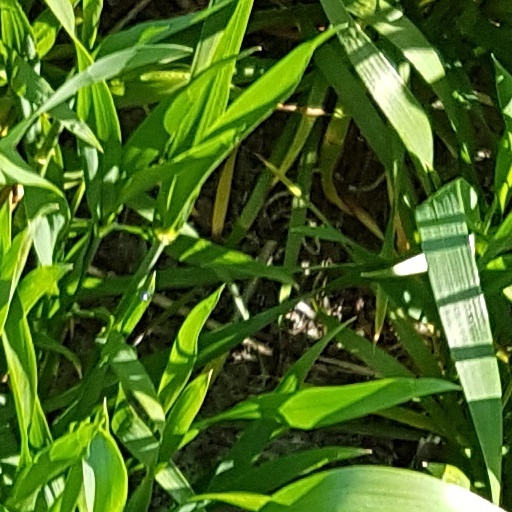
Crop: wheat